Holger Roed

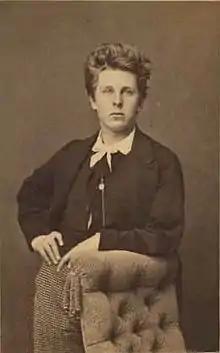

Roed was born on 2 November 1846, in Copenhagen to painter Jørgen Roed and wife Emilie Mathilde. He had a promising artistic career ahead of him when he died at the age of 27.